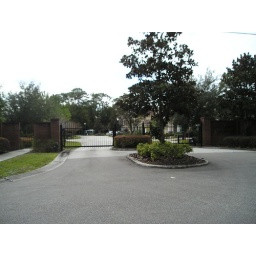
Well kept neighborhood, these trees and bushes have beautiful fragrant gardenias and other flowers in the spring and summer